Paris by Night 79

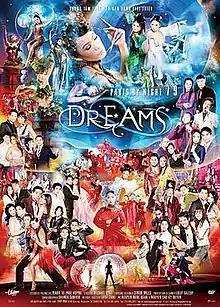
Poster for PBN 79

Paris By Night 79: Dreams is a "Paris By Night" program produced by Thúy Nga that was filmed at the San Jose Center for the Performing Arts, on August 20, 2005. The show was MC'ed by Nguyễn Ngọc Ngạn and Nguyễn Cao Kỳ Duyên.